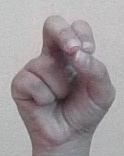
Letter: gaaf